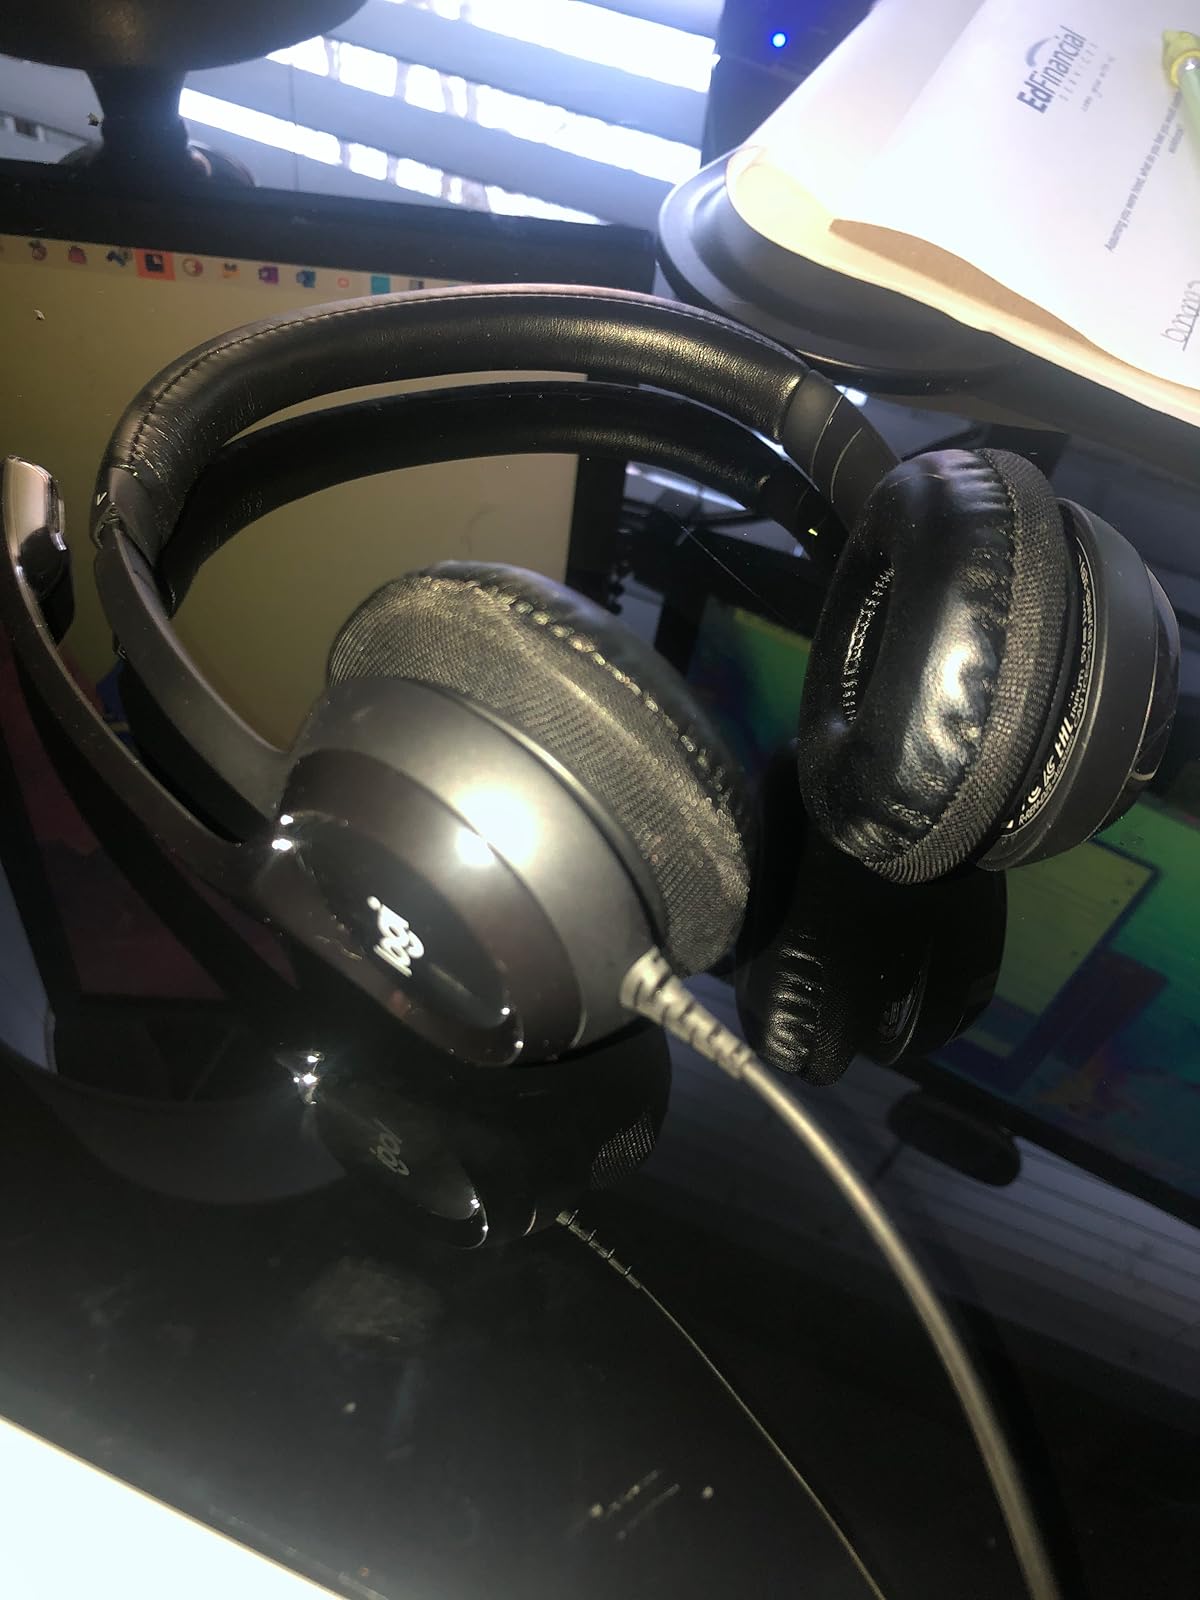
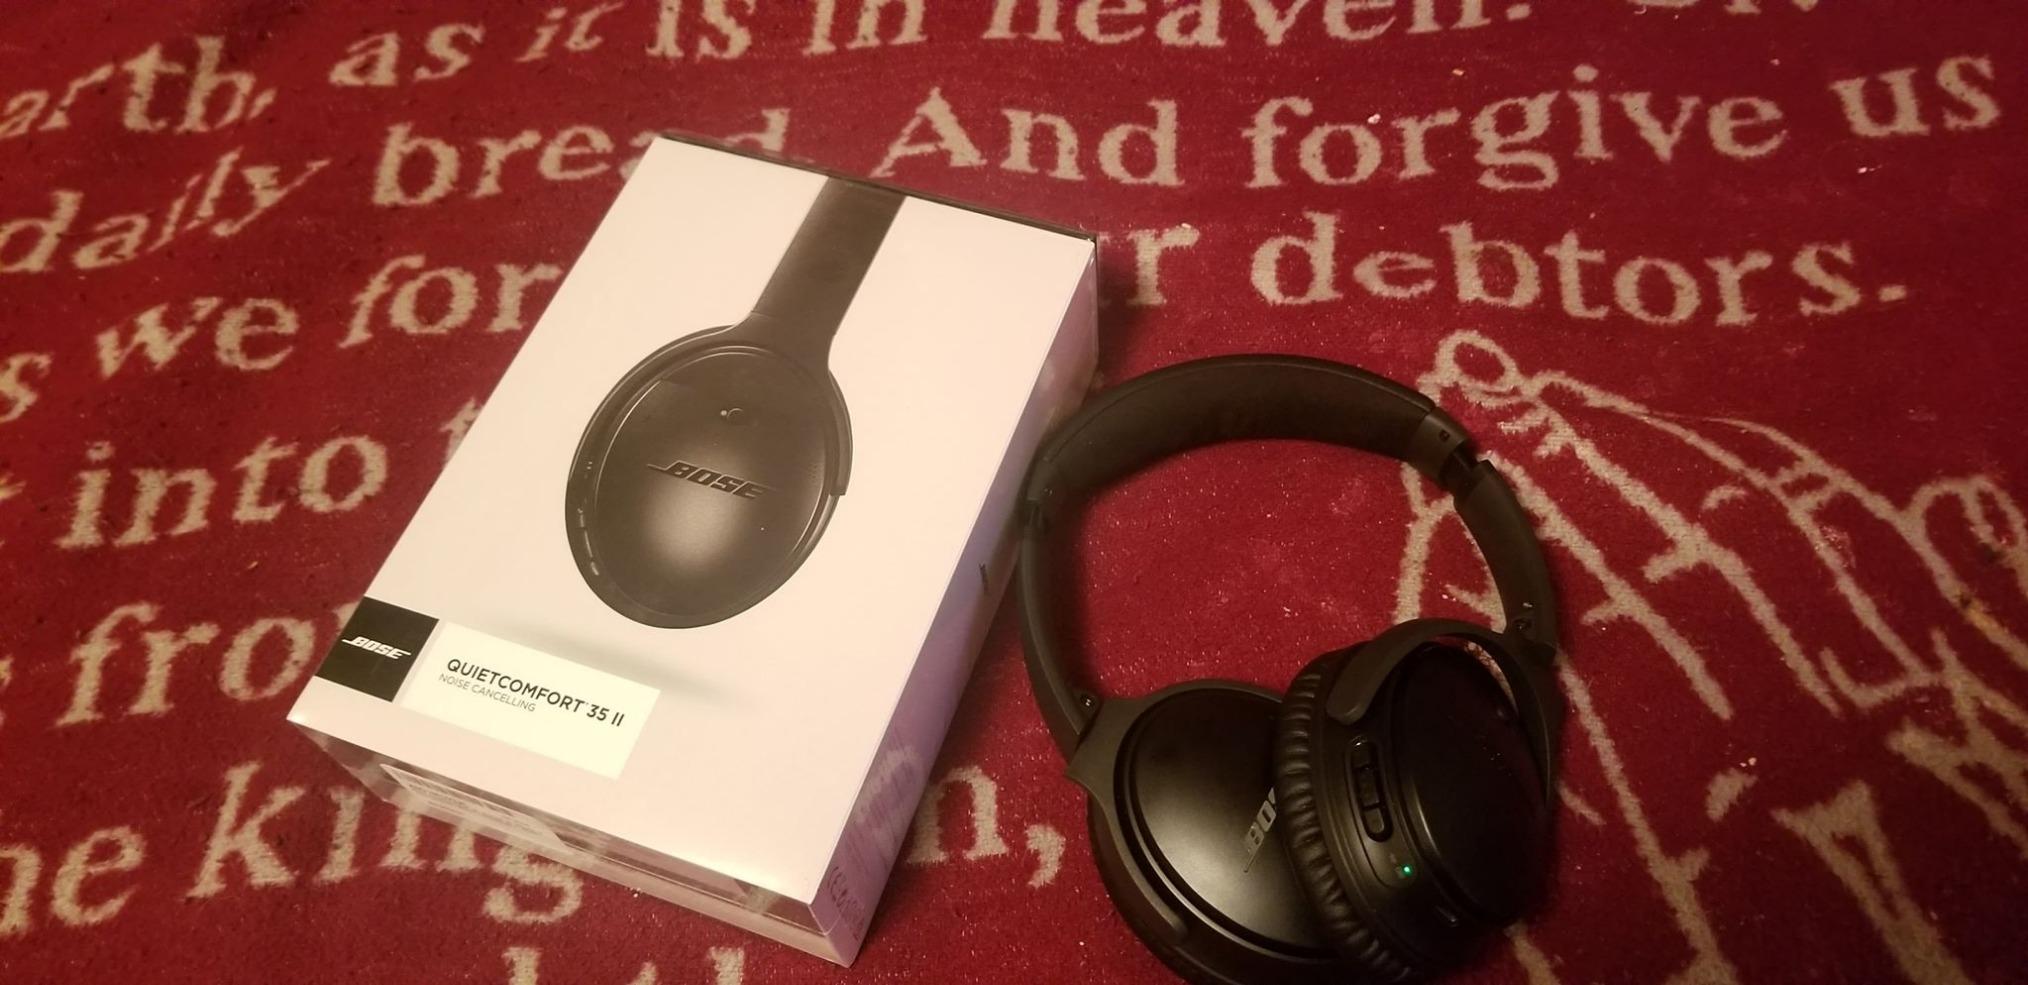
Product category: headphones
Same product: no